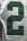
Number: 2